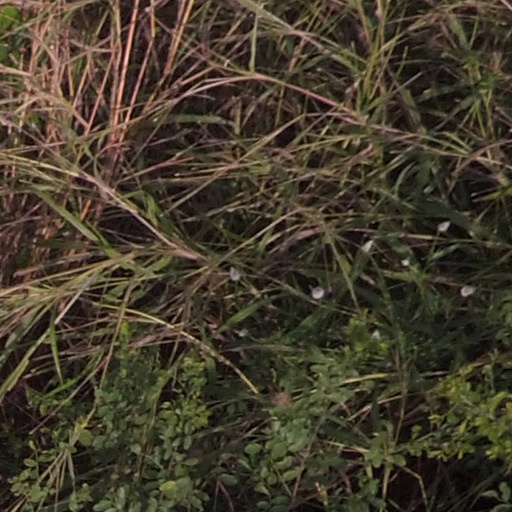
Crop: maize; corn